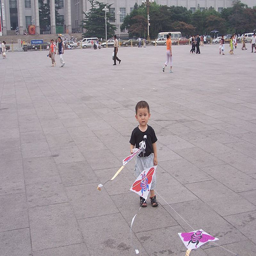
A little kid  that is holding a kite.
A young boy standing in a plaza holding a kite
A little boy in a plaza holding a kite.
A small boy holding a kite in a public area.
A boy has a kite in a large plaza with other people walking around.